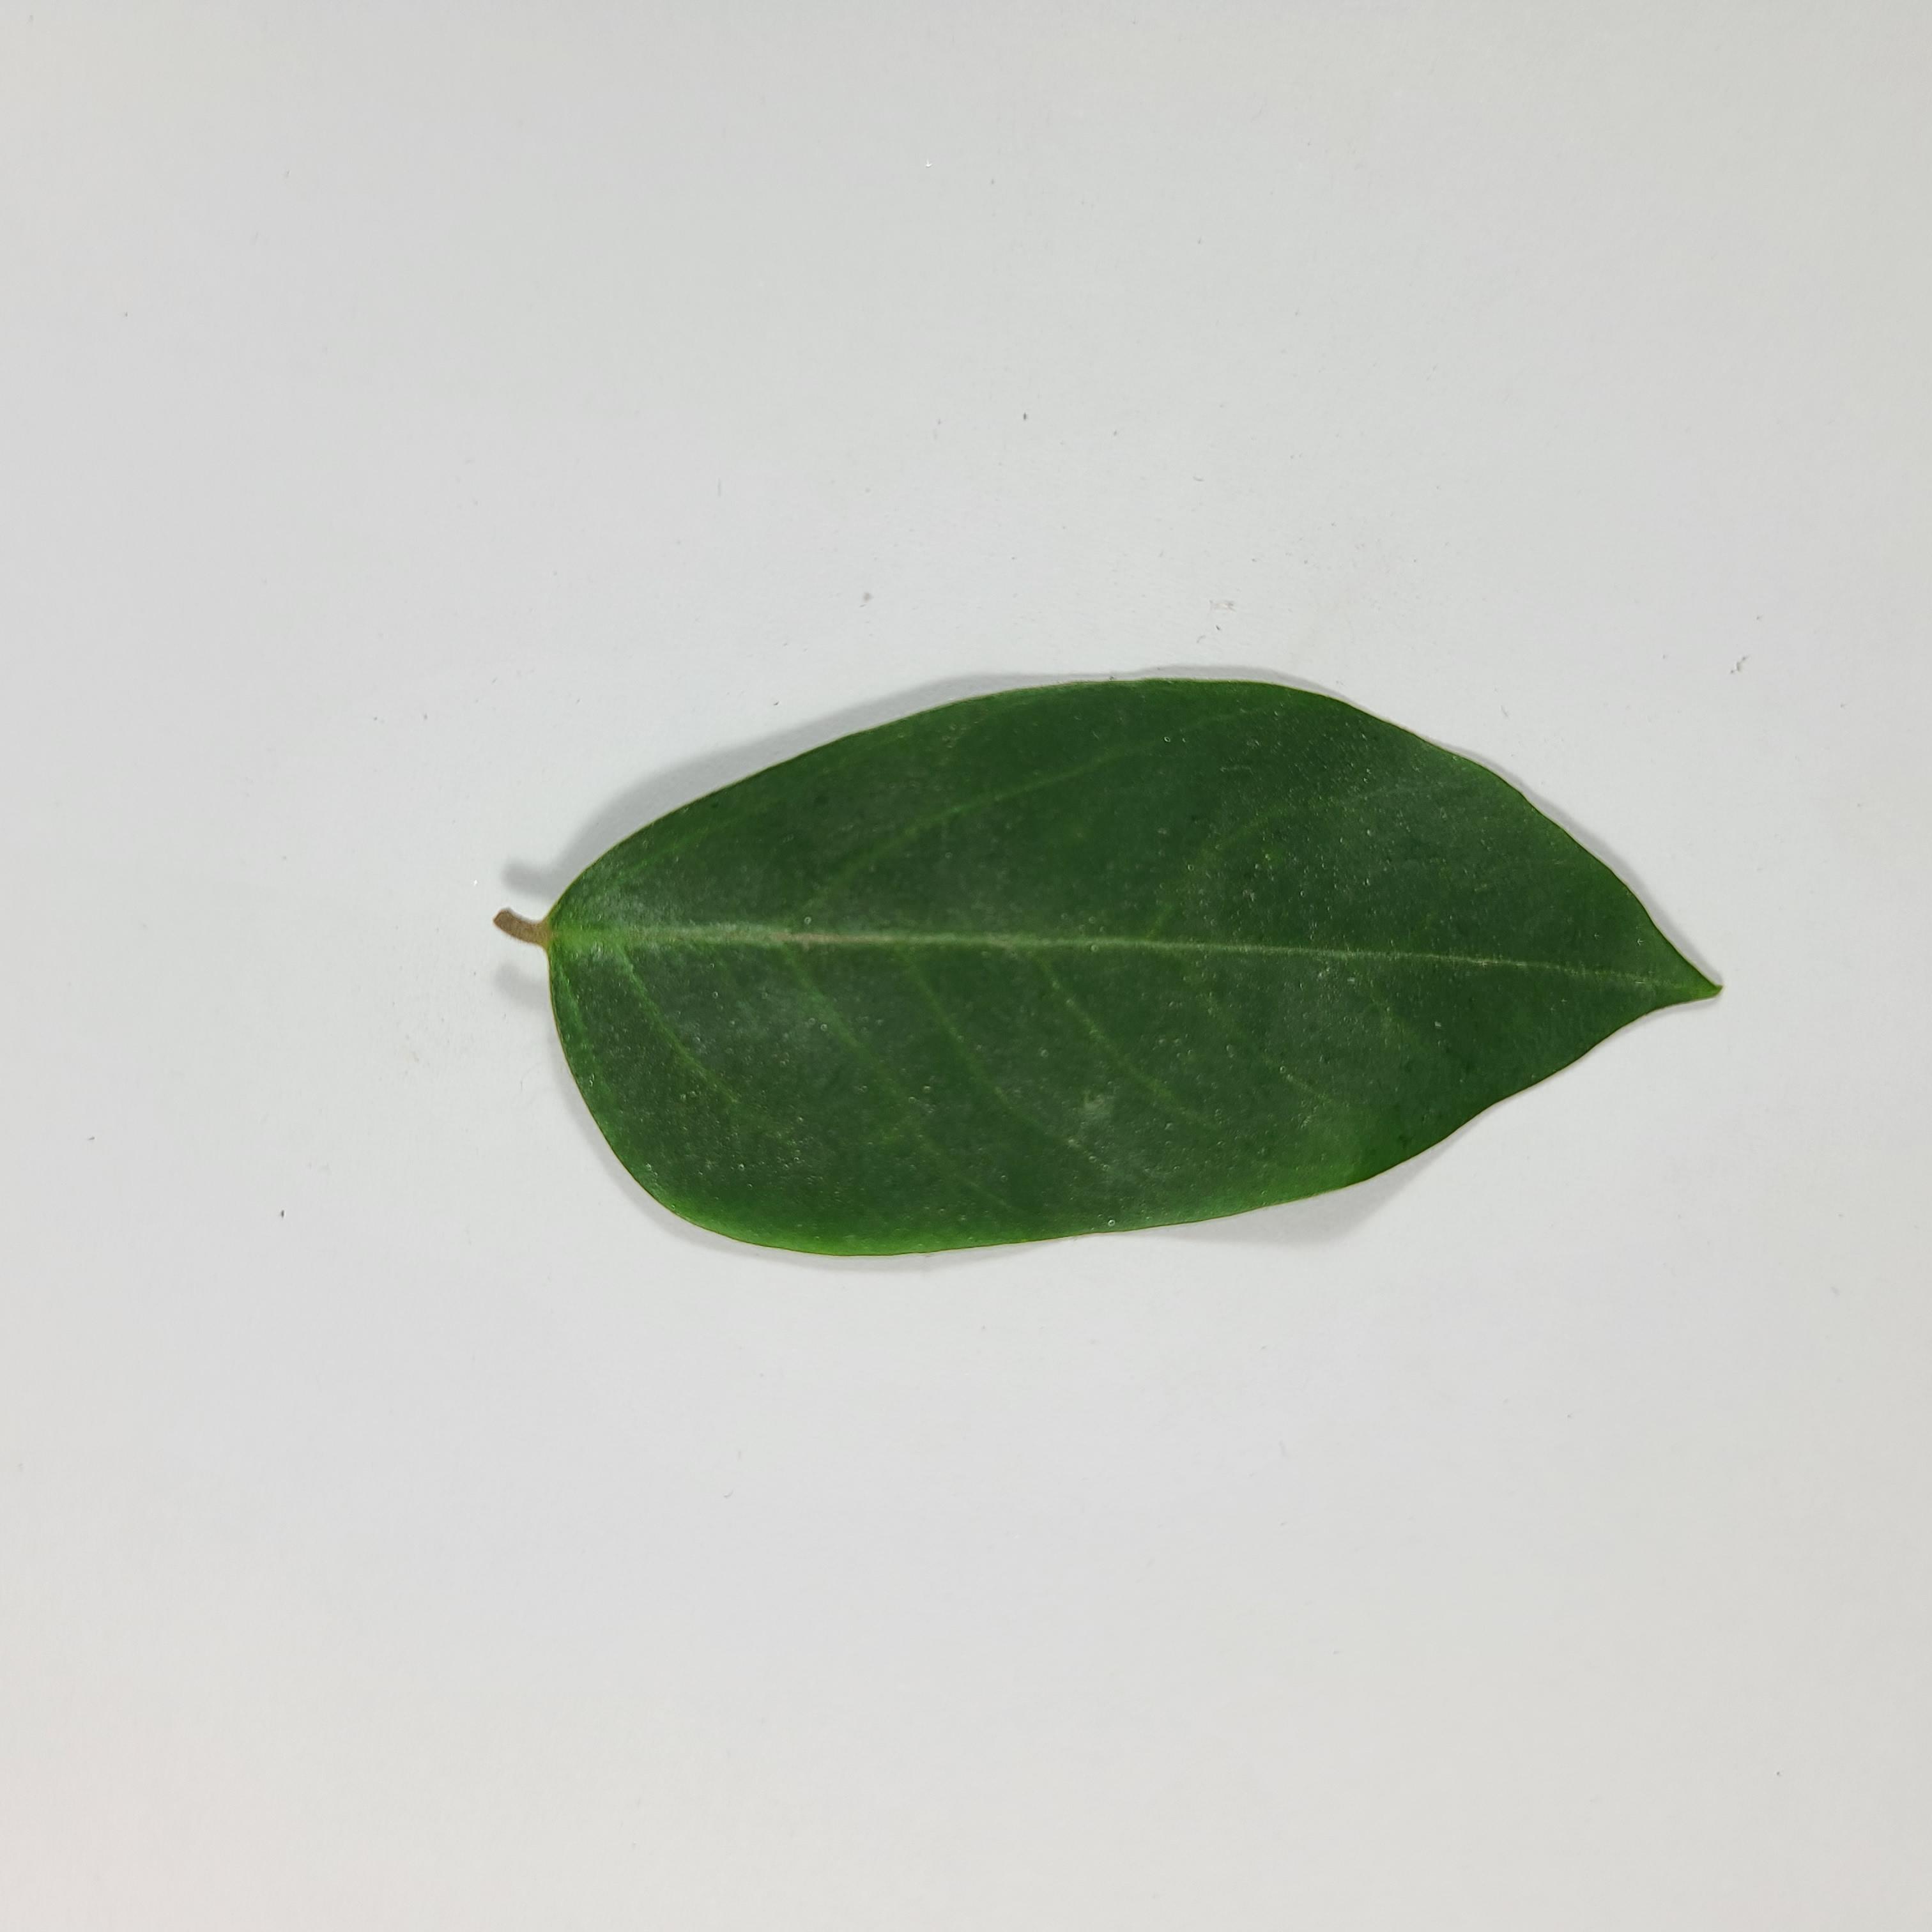
Label: Healthy Leaves